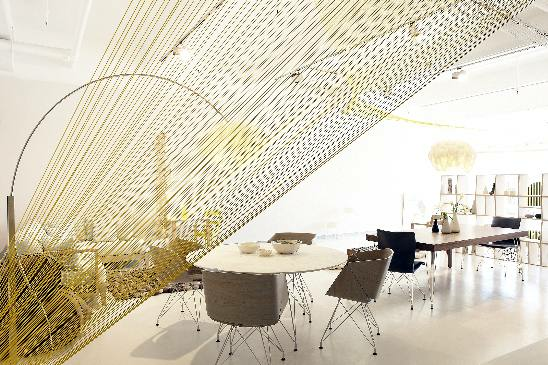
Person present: No